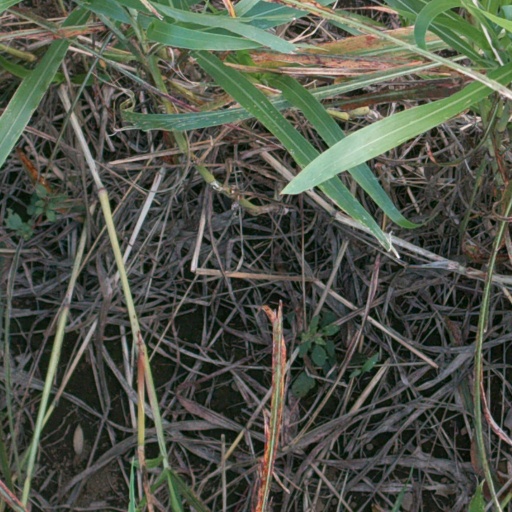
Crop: sorghum